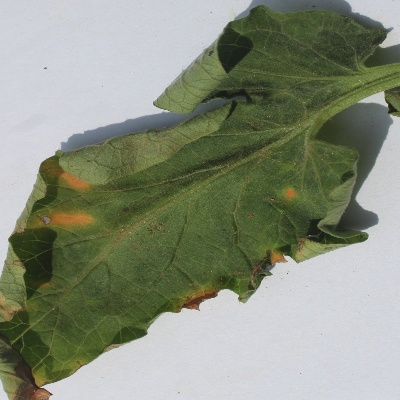
Crop: Tomato
Condition: leaf blight